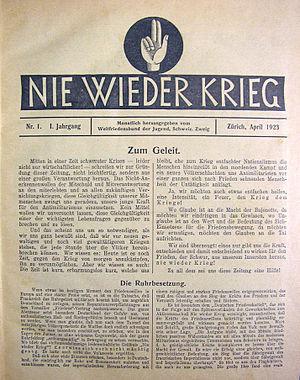
Premier numéro du périodique mensuel ""Nie wieder Krieg"" publié à Zurich par le ""Weltfriedensbund der Jugend - Schweizer Zweig"", Avril 1923."
« Plus jamais la guerre », ou « Plus jamais de guerre », ou encore « Jamais plus la guerre ! » est une expression apparue à la suite de la Première Guerre mondiale et qui est devenue un slogan de l'esprit ancien combattant, des mouvements pacifistes et antimilitaristes. Elle a aussi été popularisée par le pape Paul VI en 1965.